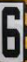
Number: 6